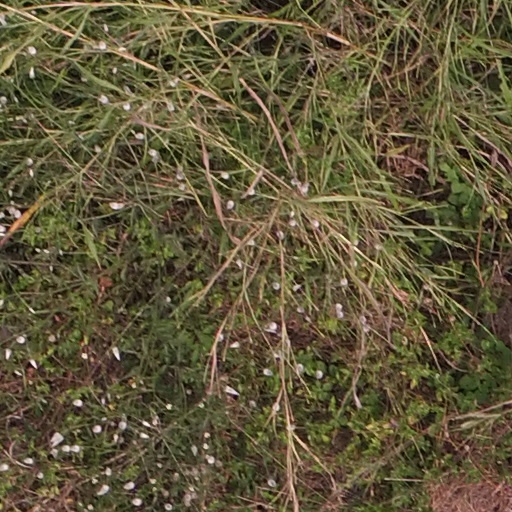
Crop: maize; corn